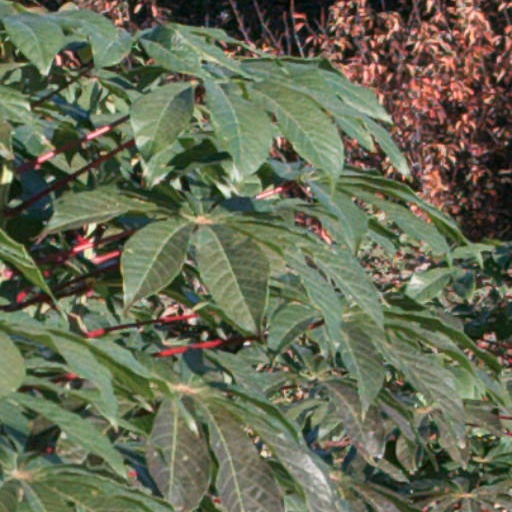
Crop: cassava